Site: brandenburg
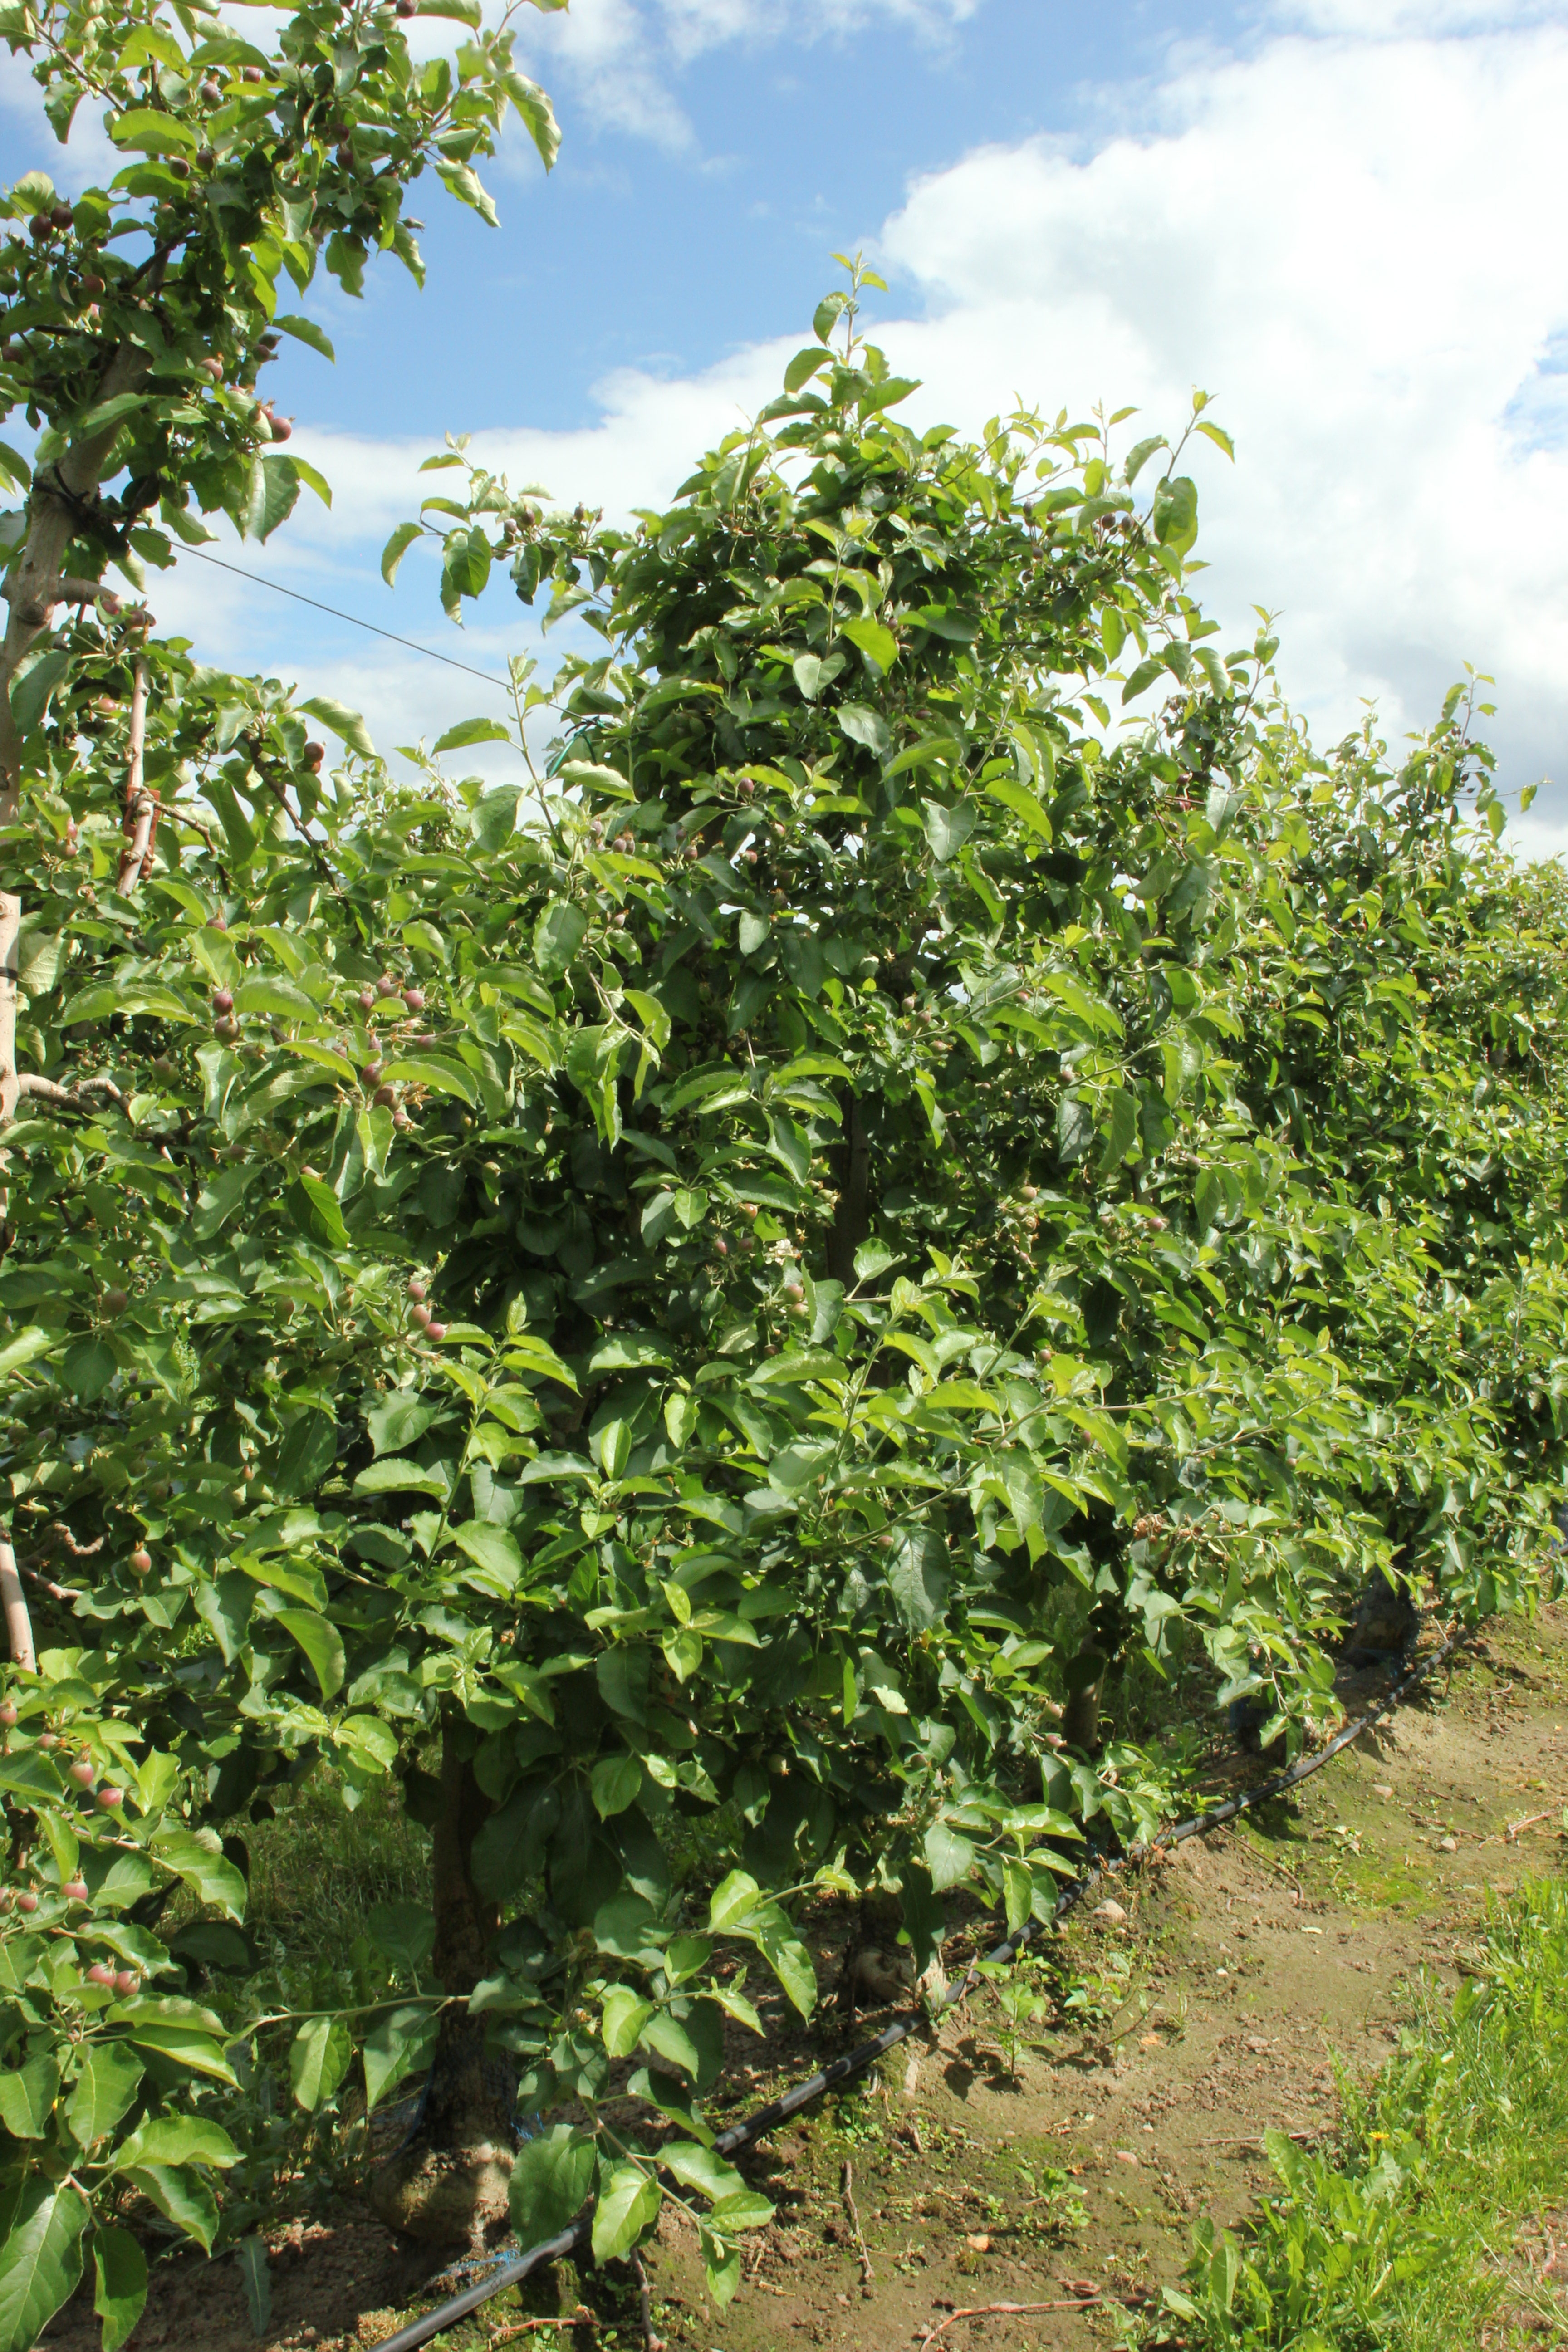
Growth stage (BBCH 72): Development of fruit